Bulgarian Armed Forces

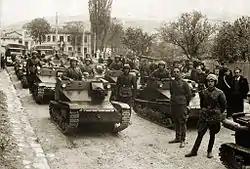
Bulgarian CV-33 tankettes, early 1930s

The Kingdom of Bulgaria participated in World War I on the side of the Central Powers between 15 October 1915, when the country declared war on Serbia, and 29 September 1918, when the Armistice of Thessalonica was signed. In the aftermath of the Balkan Wars, Bulgarian opinion turned against Russia and the western powers, whom the Bulgarians felt had done nothing to help them. The government of Vasil Radoslavov aligned the country with Germany and Austria-Hungary, even though this meant also becoming an ally of the Ottomans, Bulgaria's traditional enemy. However, Bulgaria now had no claims against the Ottomans, whereas Serbia, Greece and Romania (allies of Britain and France) were all in possession of lands perceived in Bulgaria as its own.